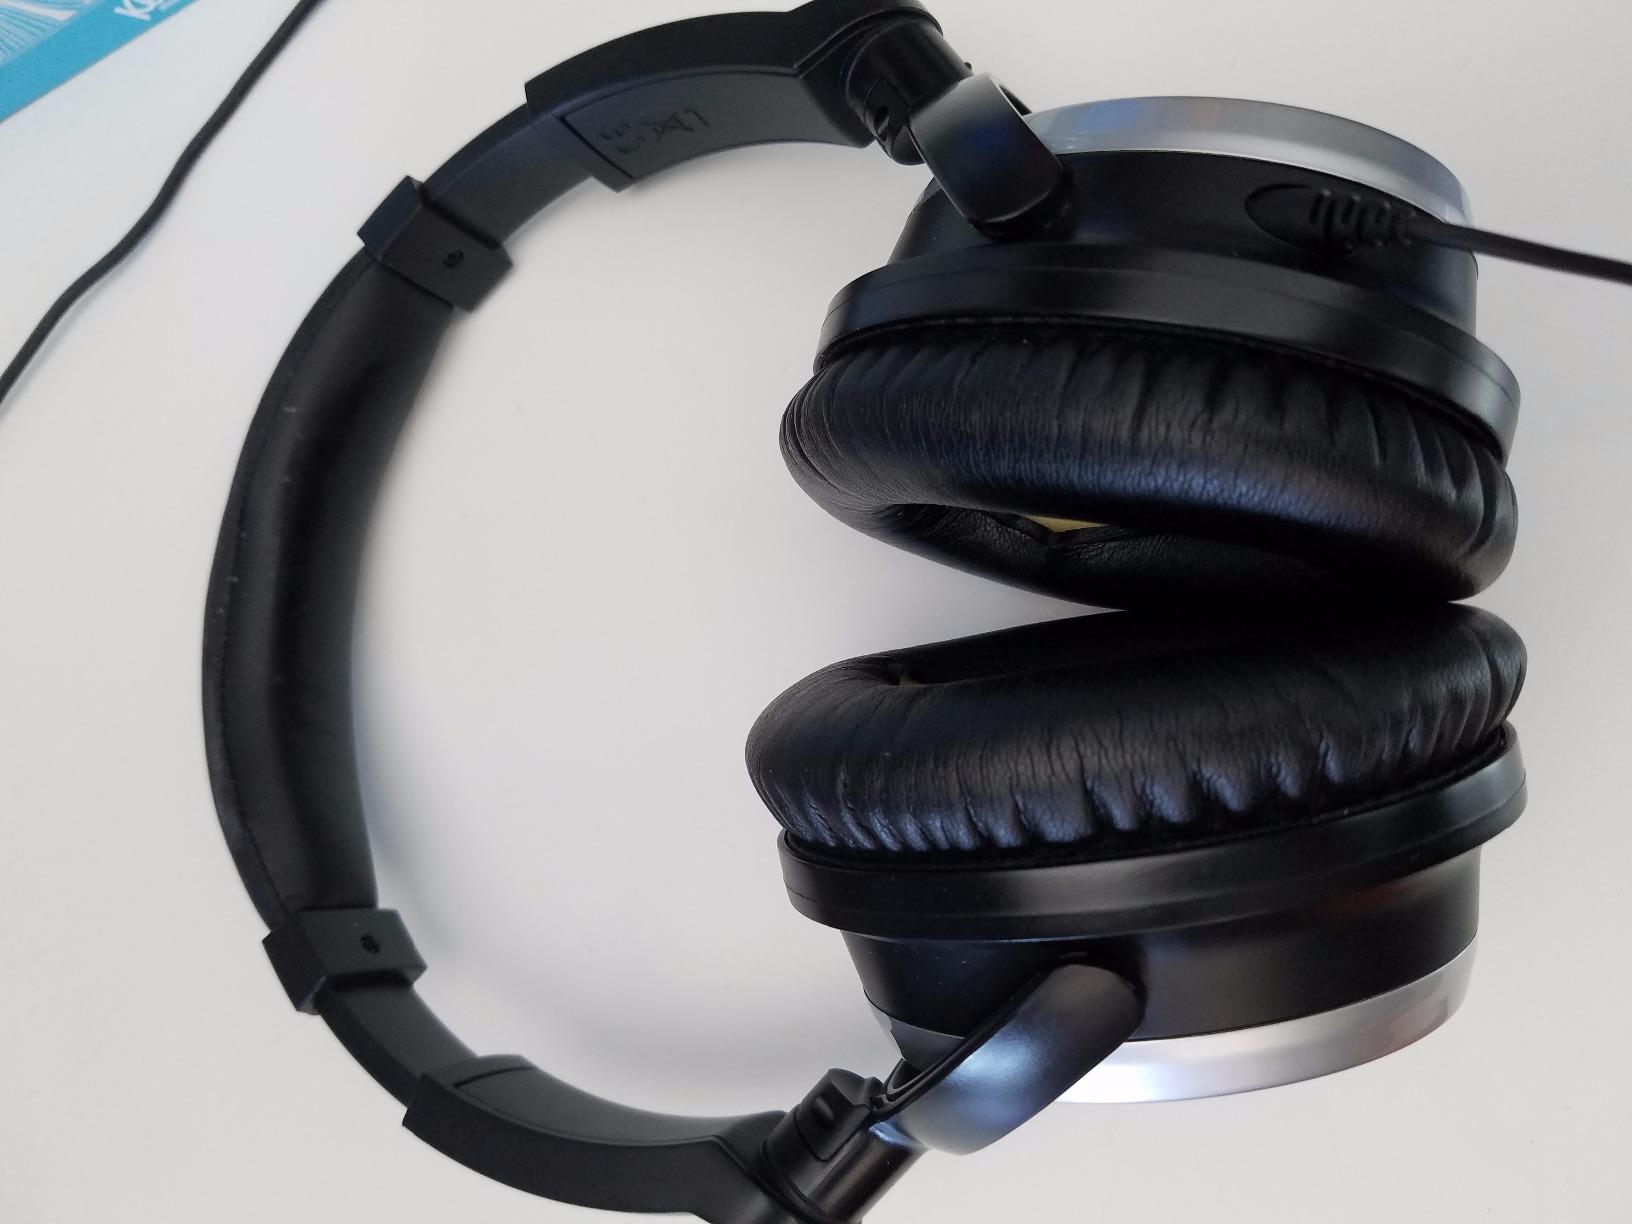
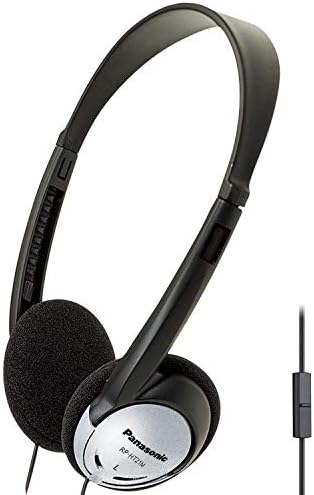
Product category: headphones
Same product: no